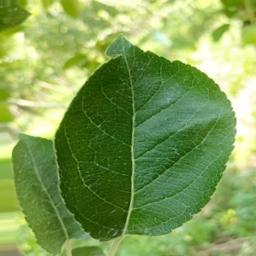
Label: Healthy